2012–13 Syracuse Orange men's basketball team

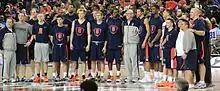
The 2012–2013 team at the Georgia Dome

Syracuse returned five players that had significant playing time last season (three players that earned starts and two that came off the bench), while losing four significant contributors.